Black Book (film)

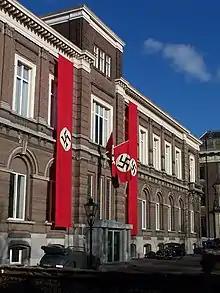
Film set of "Black Book" in The Hague in 2005

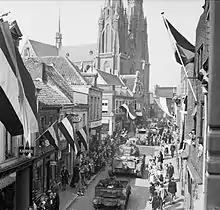
People in Eindhoven watching the allied forces enter the city following its liberation, similar to the depiction of the liberation in "Black Book"

After 20 years of filmmaking in the United States, Verhoeven returned to his homeland, the Netherlands, for the making of "Black Book". The story was written by Verhoeven and screenwriter Gerard Soeteman, with whom he made successful films such as "Turkish Delight" (1973) and "Soldier of Orange" (1977). The two men had been working on the script for fifteen years, but they solved their story problems in the early 2000s by changing the main character from male to female. According to Verhoeven, "Black Book" was born out of elements that did not fit in any of his earlier movies, and it can be seen as a supplement to his earlier film about World War II "Soldier of Orange".